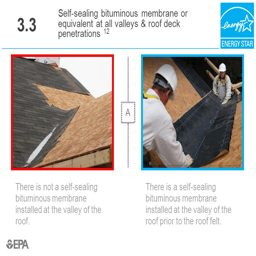
self - sealing bituminous membrane or equivalent at all valleys & roof deck penetrations 12 .